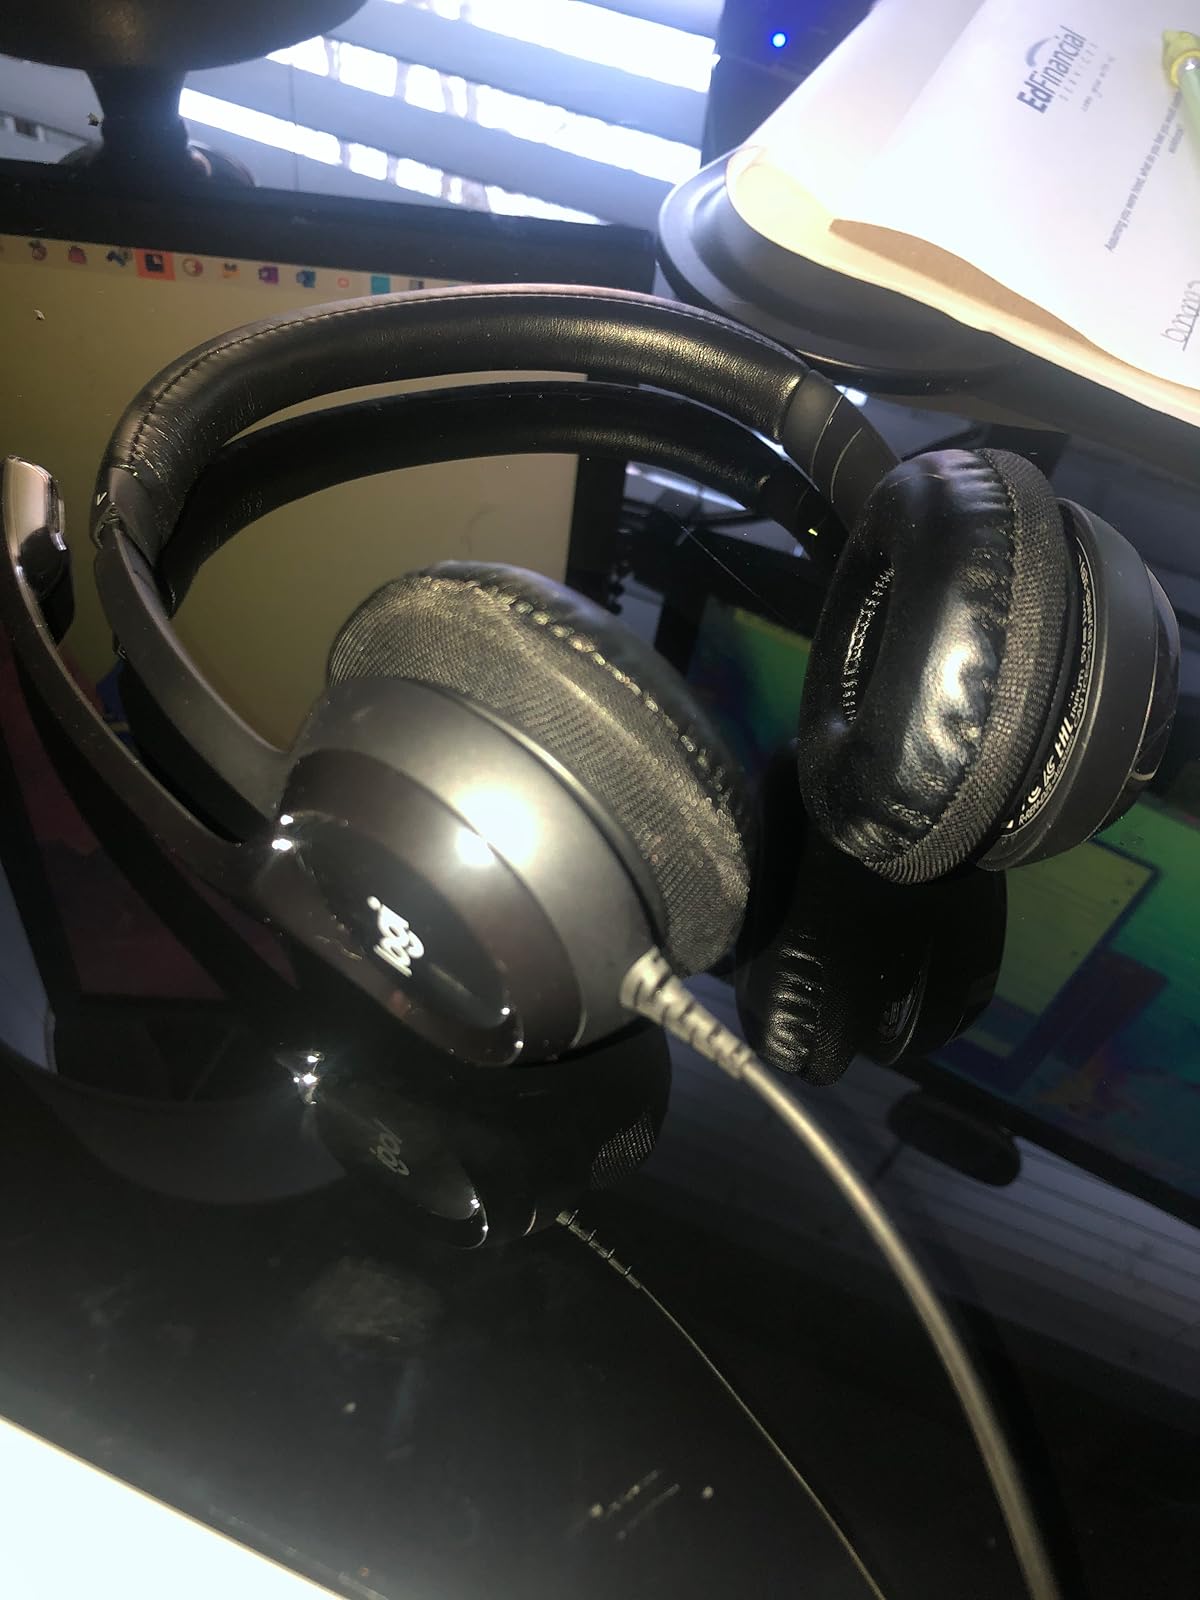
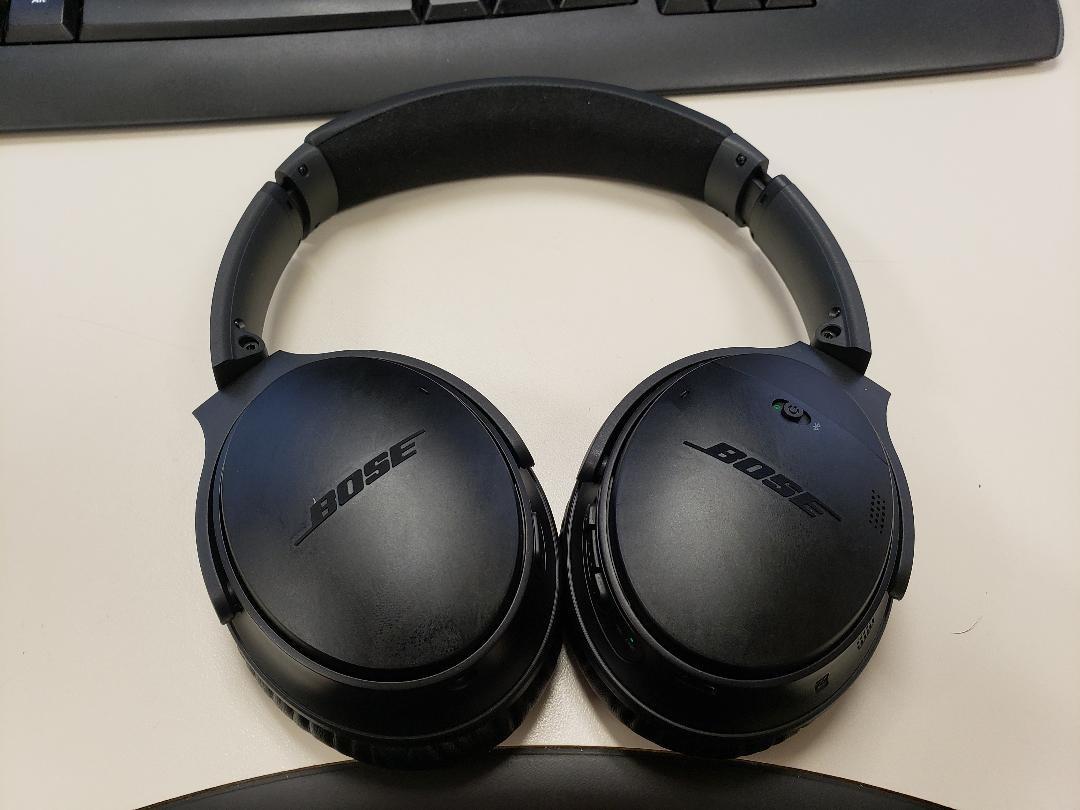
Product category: headphones
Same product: no